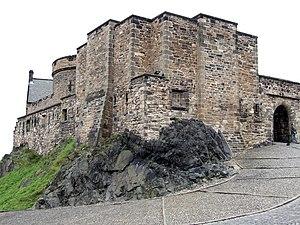
Les Pluies de Castamere est le neuvième épisode de la troisième saison de la série télévisée américaine de fantasy Le Trône de fer, et le 29ᵉ de la série. L'épisode a été écrit par les créateurs de la série David Benioff et D. B. Weiss et réalisé par David Nutter. Il fut diffusé en primeur le 2 juin 2013 sur HBO.